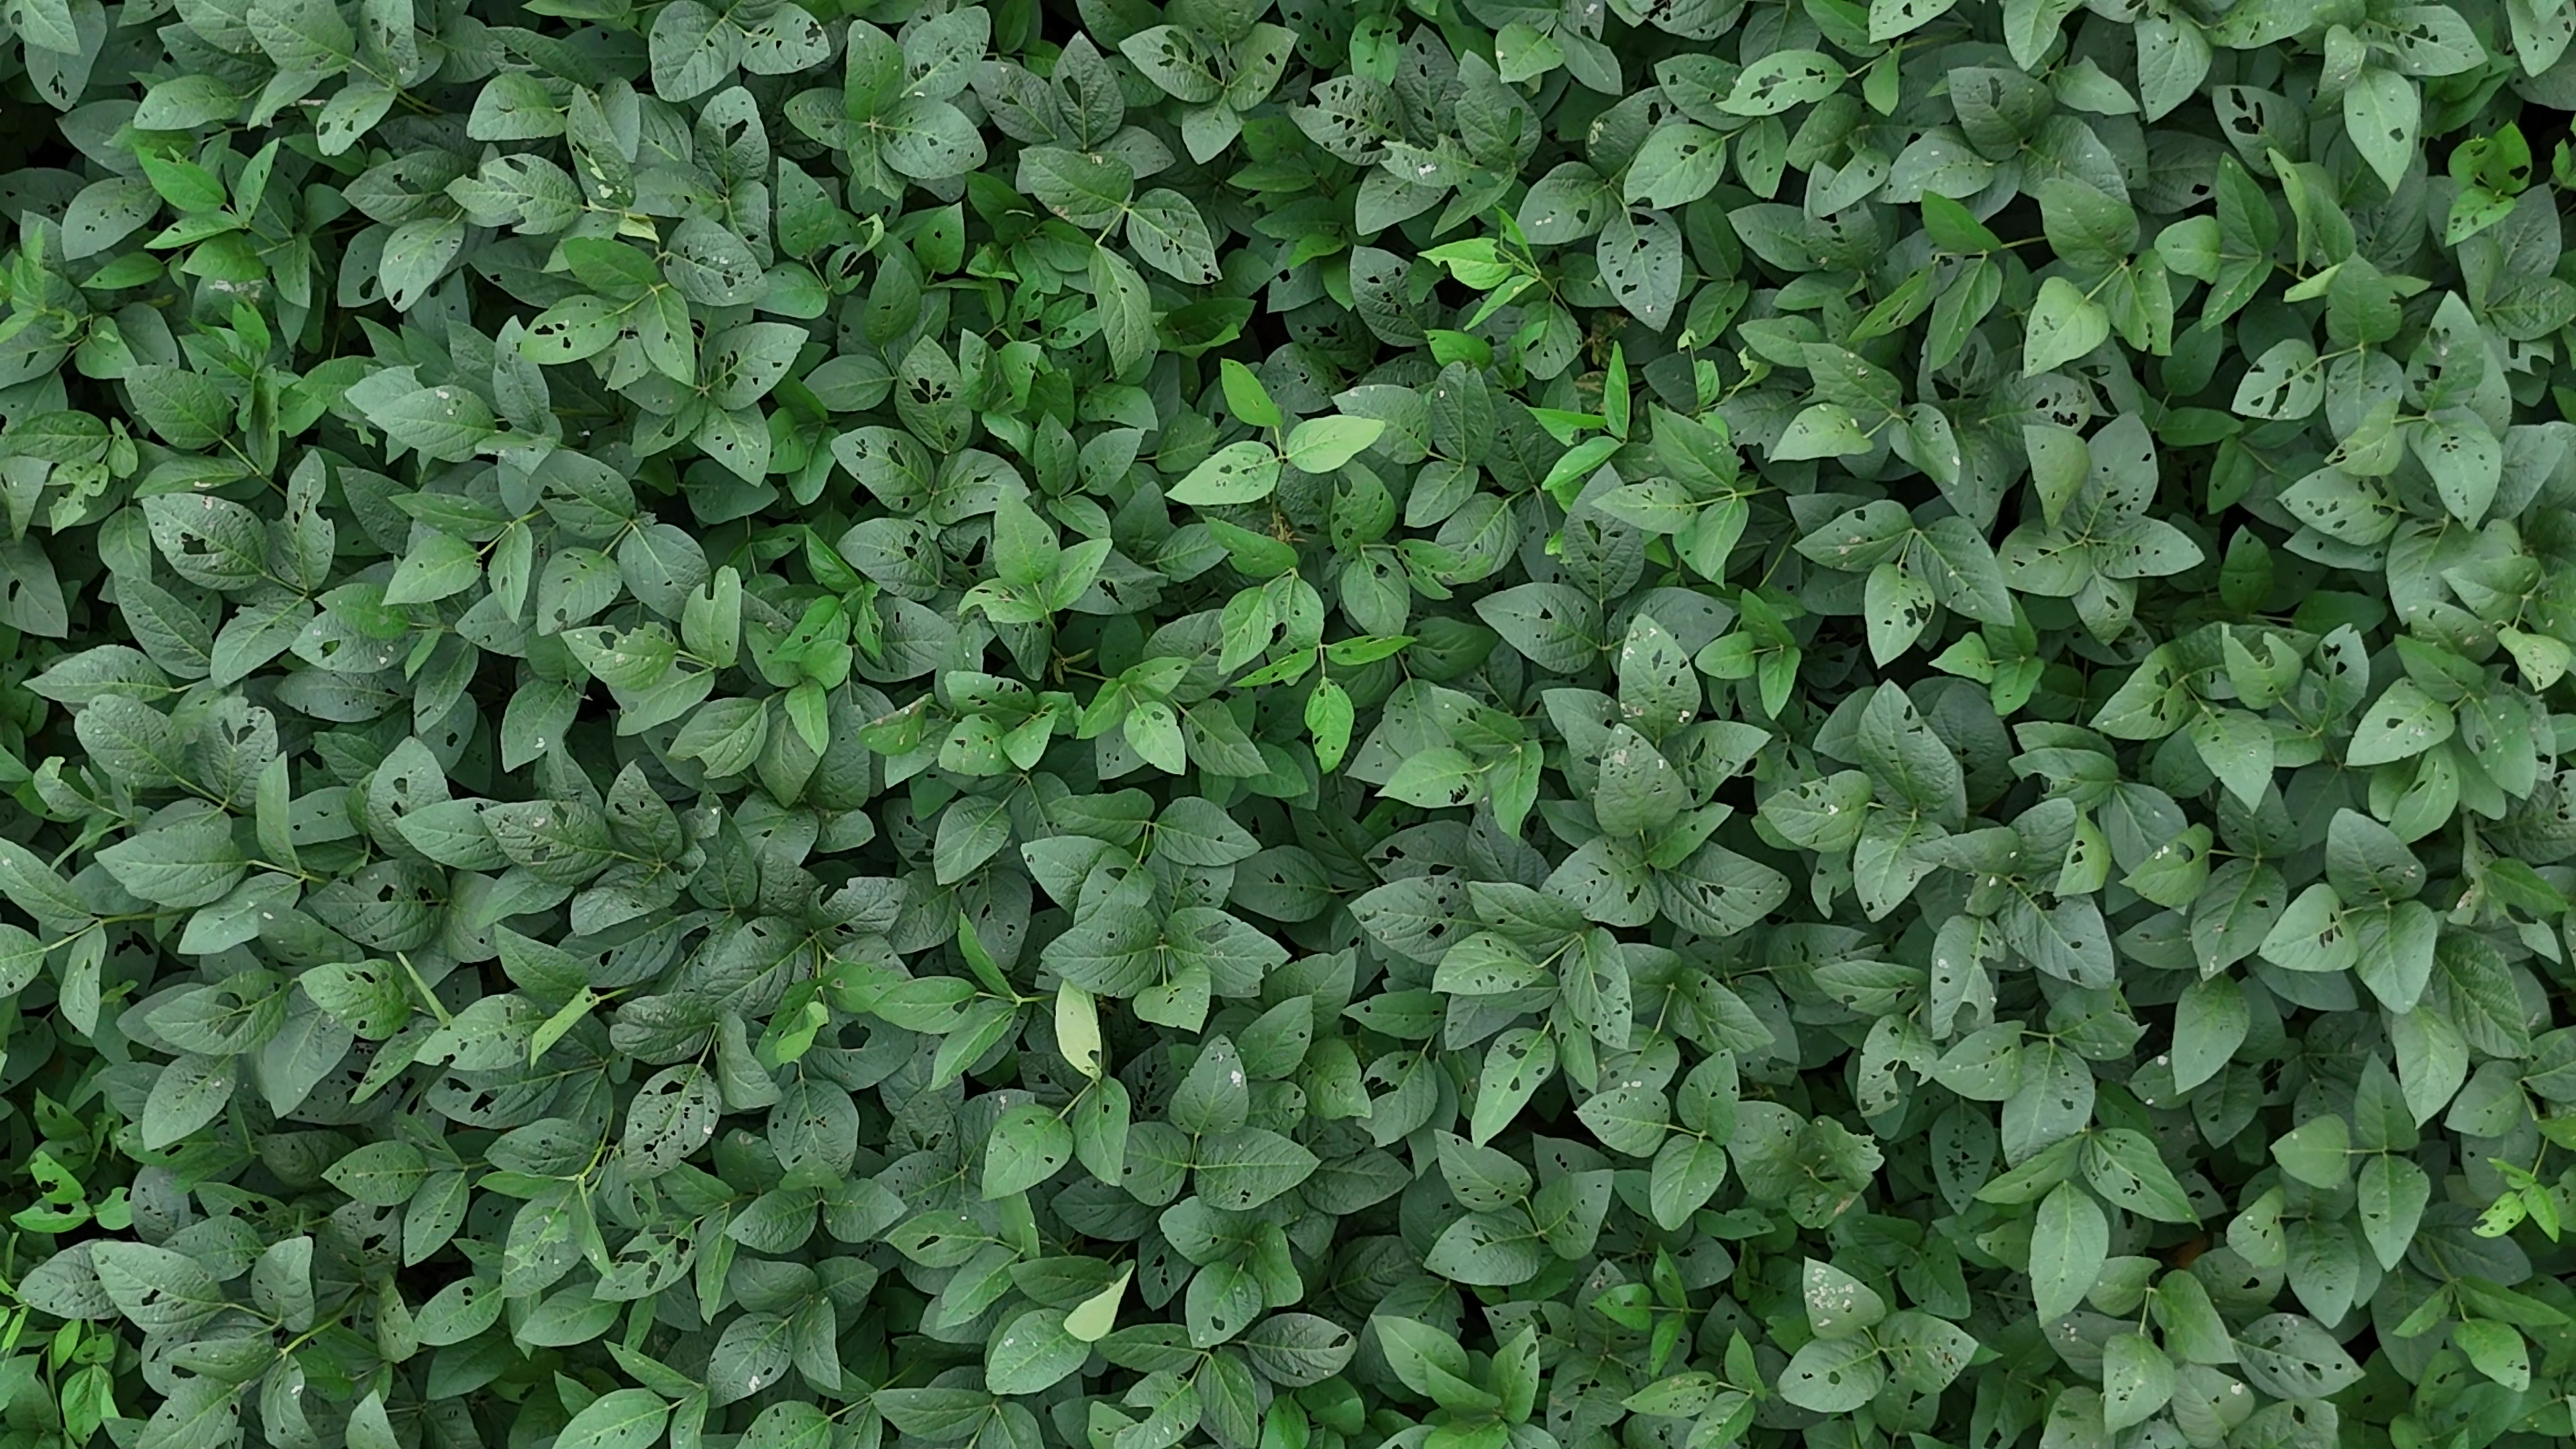
Label: Semilooper_Pest